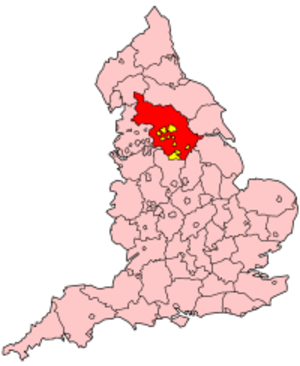
Le West Riding of Yorkshire est l'une des trois subdivisions historiques du comté de Yorkshire, en Angleterre. Il constitue également un comté administratif de 1889 à 1974.
George Gissing /ˌdʒɔːdʒ ˈɡɪ.sɪŋ/ est un écrivain britannique, né le 22 novembre 1857 à Wakefield et mort le 28 décembre 1903 à Ispoure.